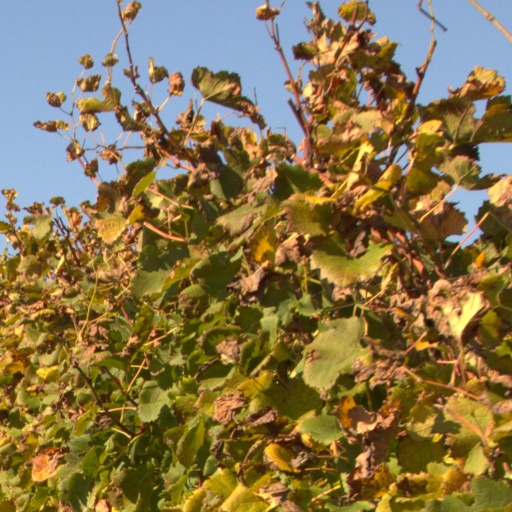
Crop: grape